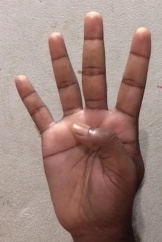
ASL sign: 4